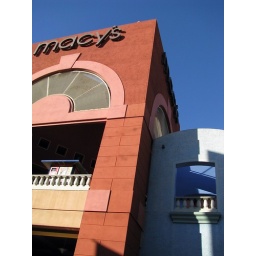
So cool to have this blue sky in December.